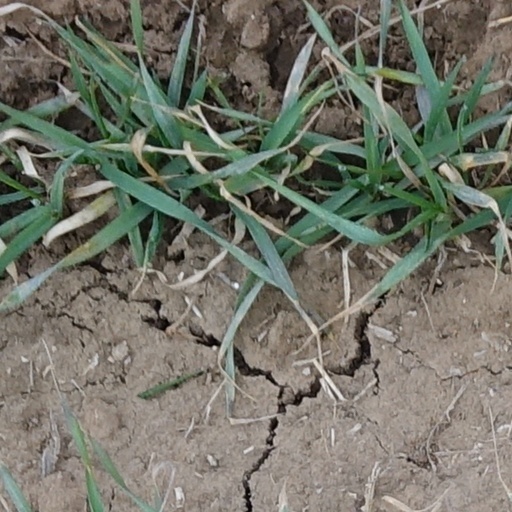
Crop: wheat